Like a Prayer (song)

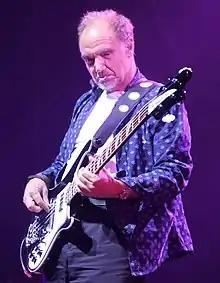
British bassist Guy Pratt (pictured in 2022) played in the song, and other album tracks.

Recording took more time than usual since Madonna and Leonard fought "tooth and nail" in the studio. According to Lucy O'Brien, Madonna wanted to prove that her second chance as a record producer (following her previous album "True Blue") was not a fluke. Leonard started working on the chord changes for the verses and the chorus. He had hired guitarist Bruce Gaitsch and bass guitar player Guy Pratt to work on the song. Pratt had in turn hired some additional drummers. On the day of the recording, the drummers canceled, which irritated Madonna, and she started shouting and swearing profusely at Leonard and Pratt. Pratt then hired the Englishman Chester Kamen, along with Americans David Williams and Dann Huff. He commented that the choice was deliberate since he was a fan of British rock music, and wanted that kind of attitude and quirkiness of the musicians in "Like a Prayer", as well as the other songs of the record. Pratt was not fired, but later he realized that Madonna did not forgive him; she would call him late at night for his opinion, and urgently ask him to come to the recording studio, only to be dismissed.